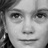
Emotion: sad